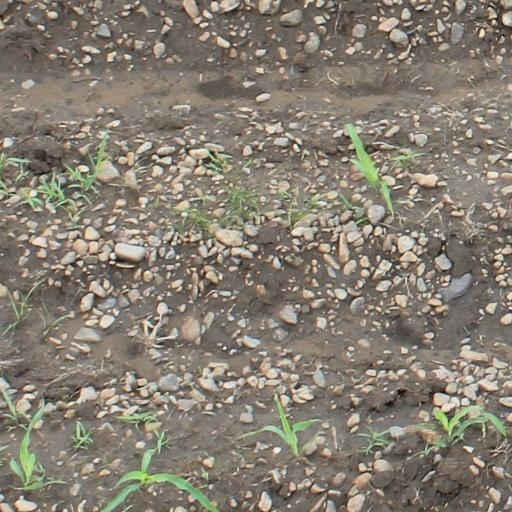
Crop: maize; corn